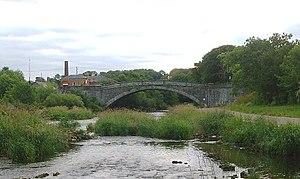
Cette liste de ponts d'Irlande présente les ponts remarquables d'Irlande, tant par leurs caractéristiques dimensionnelles, que par leur intérêt architectural ou historique.